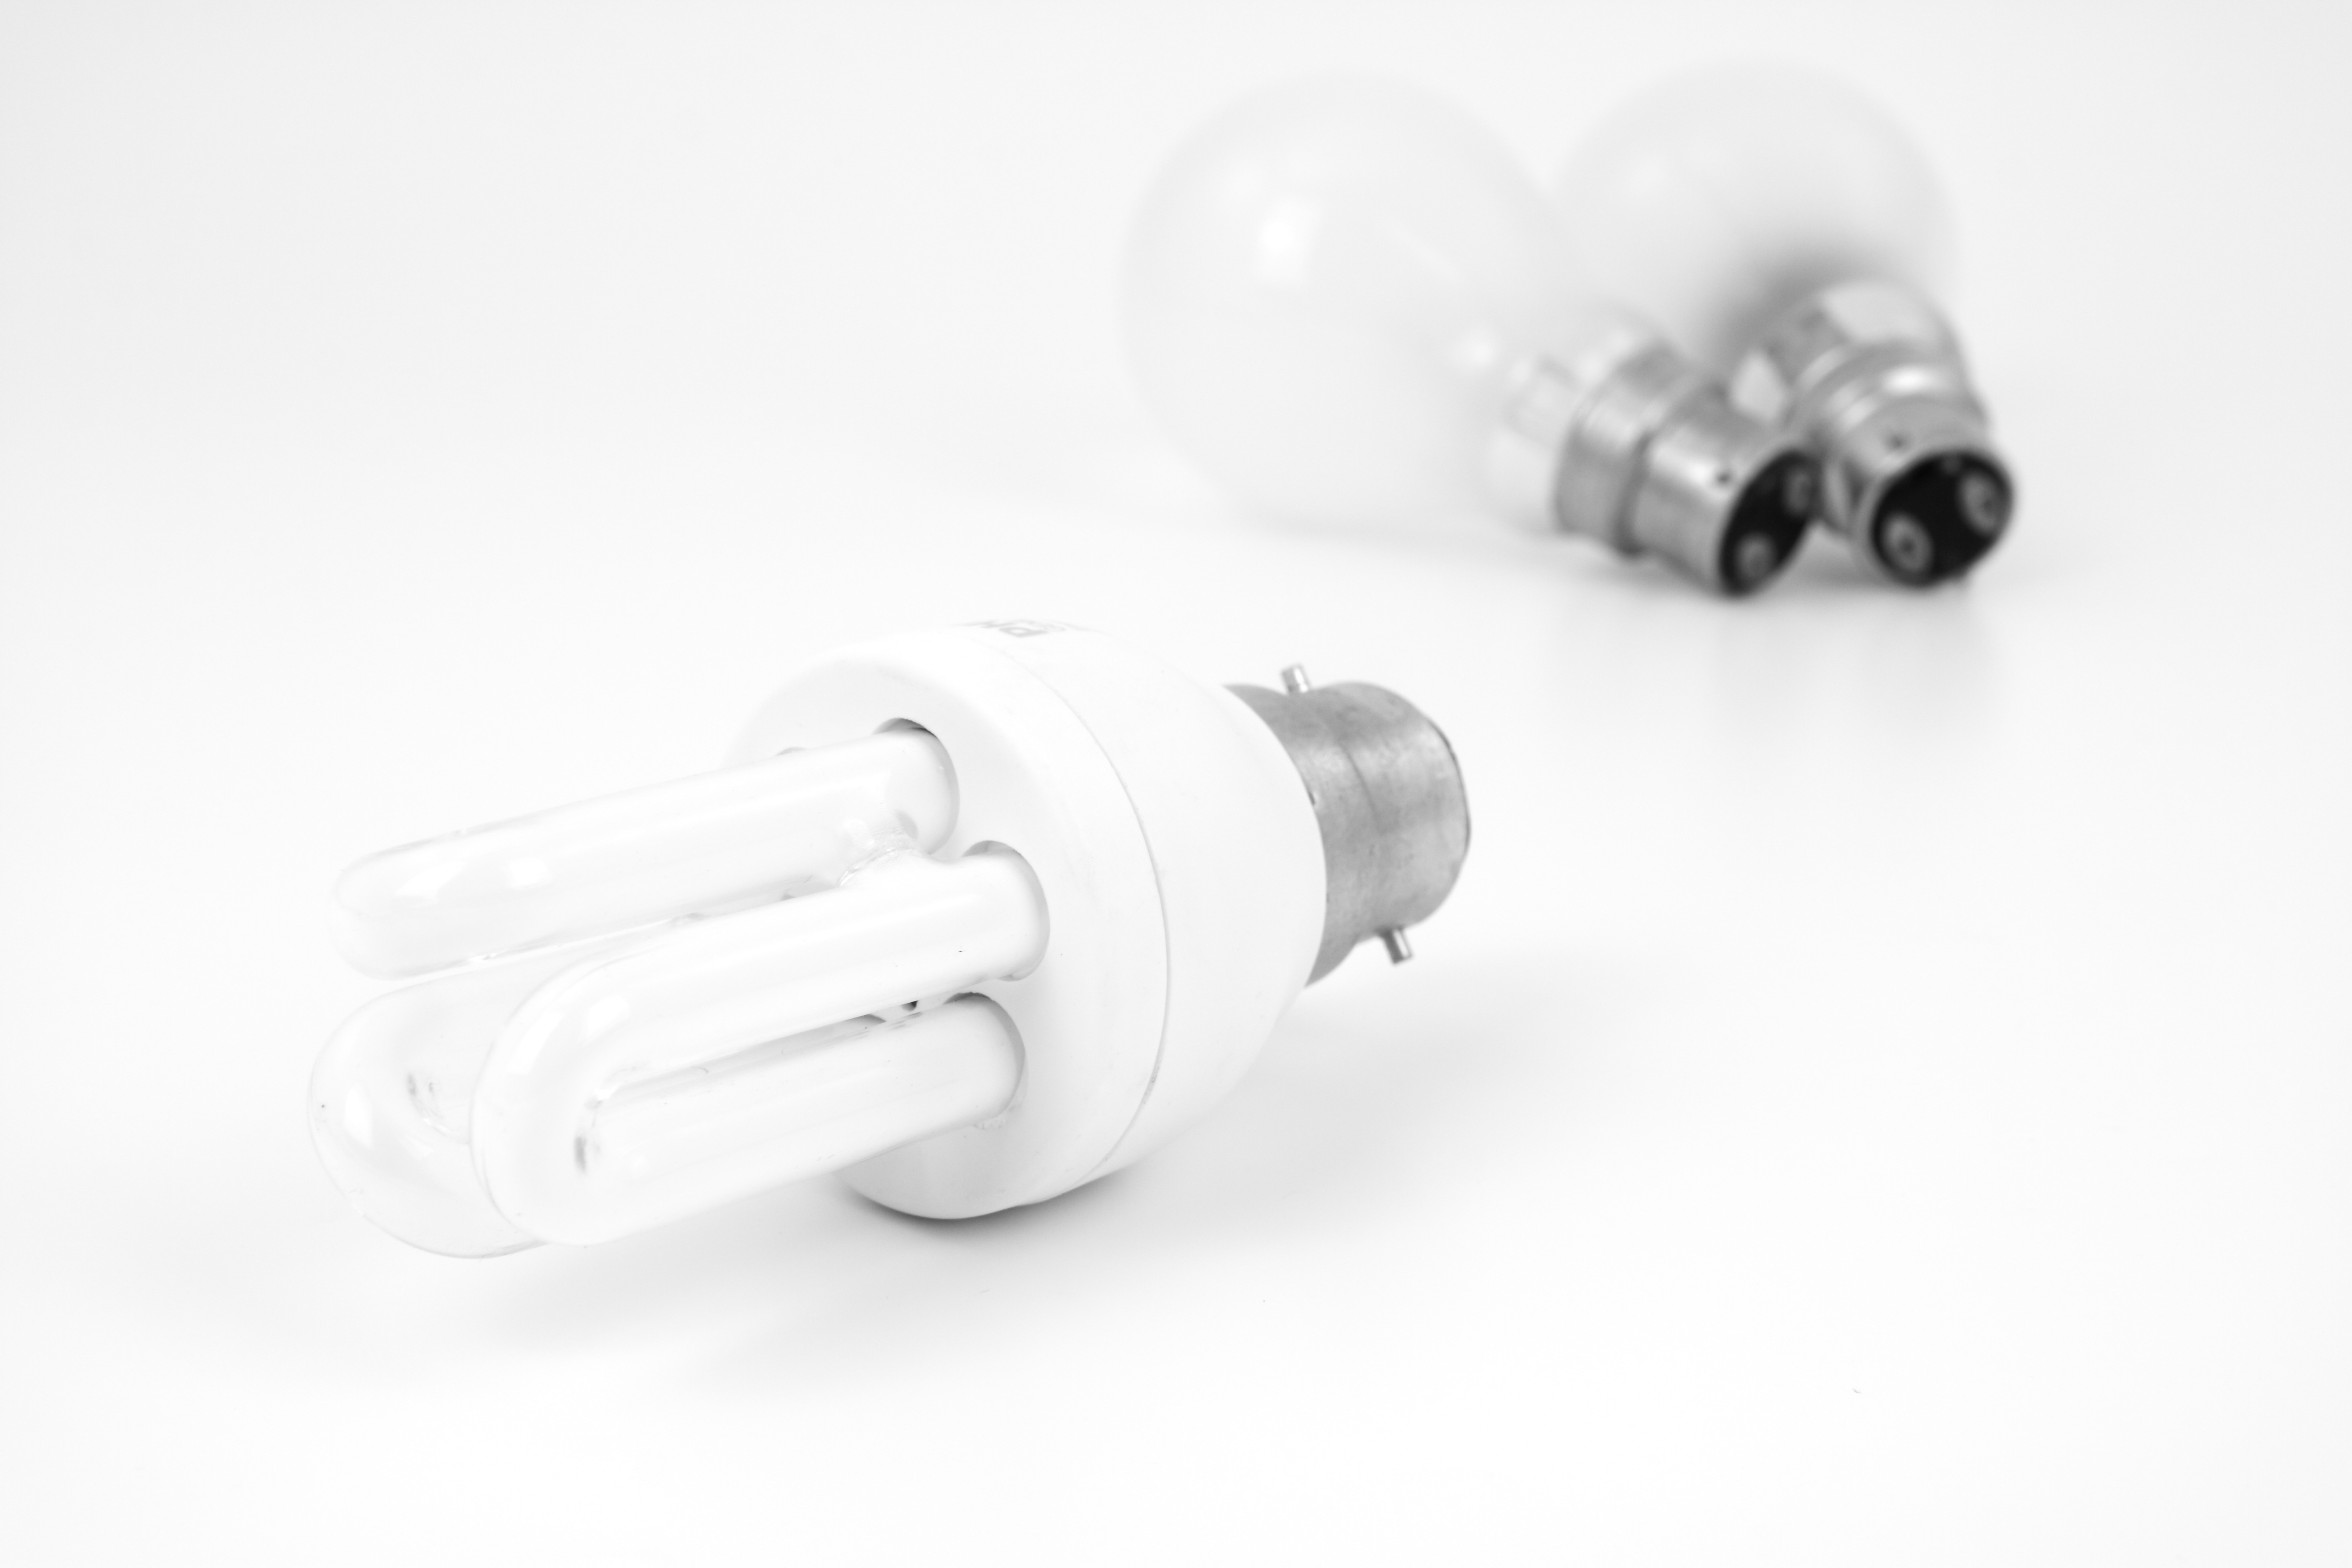
hand, light, technology, white, glass, finger, bulb, lamp, electricity, ear, lighting, energy, fluorescent, product, power, tap, electric, tungsten, watt, incandescent, efficient, incandescent light bulb